Warwick (guitar manufacturer)

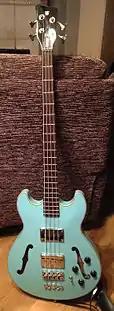
Warwick Star Bass model

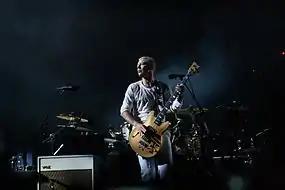
Adam Clayton with Warwick Star Bass, 2010

The Pro Series instruments are crafted in the same German factory as the Custom Shop models. Fewer unusual woods are employed, and options for finish and hardware are more limited, keeping pricing lower. Models include the Corvette, Streamer, Thumb, and Star bass.